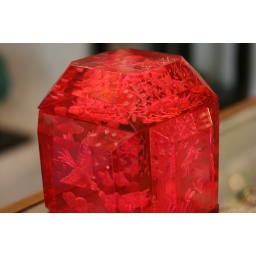
handcarved lucite boxes by joyce francis at blue tree